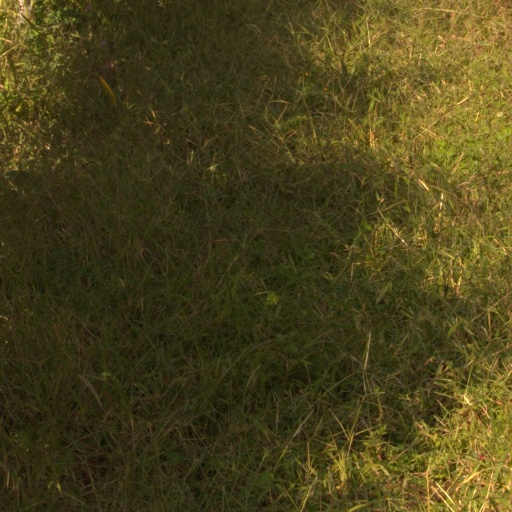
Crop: grape